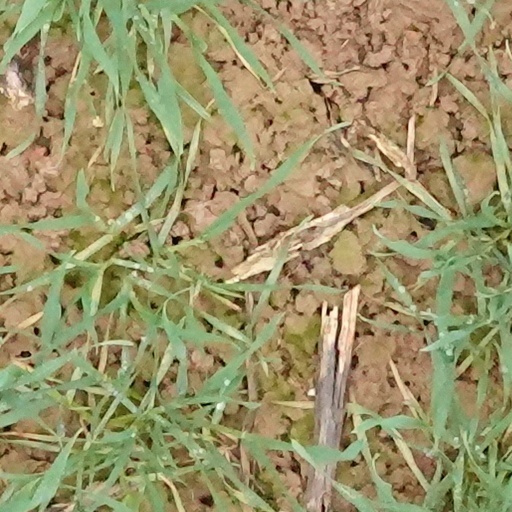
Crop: wheat